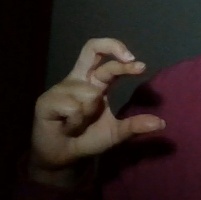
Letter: thal